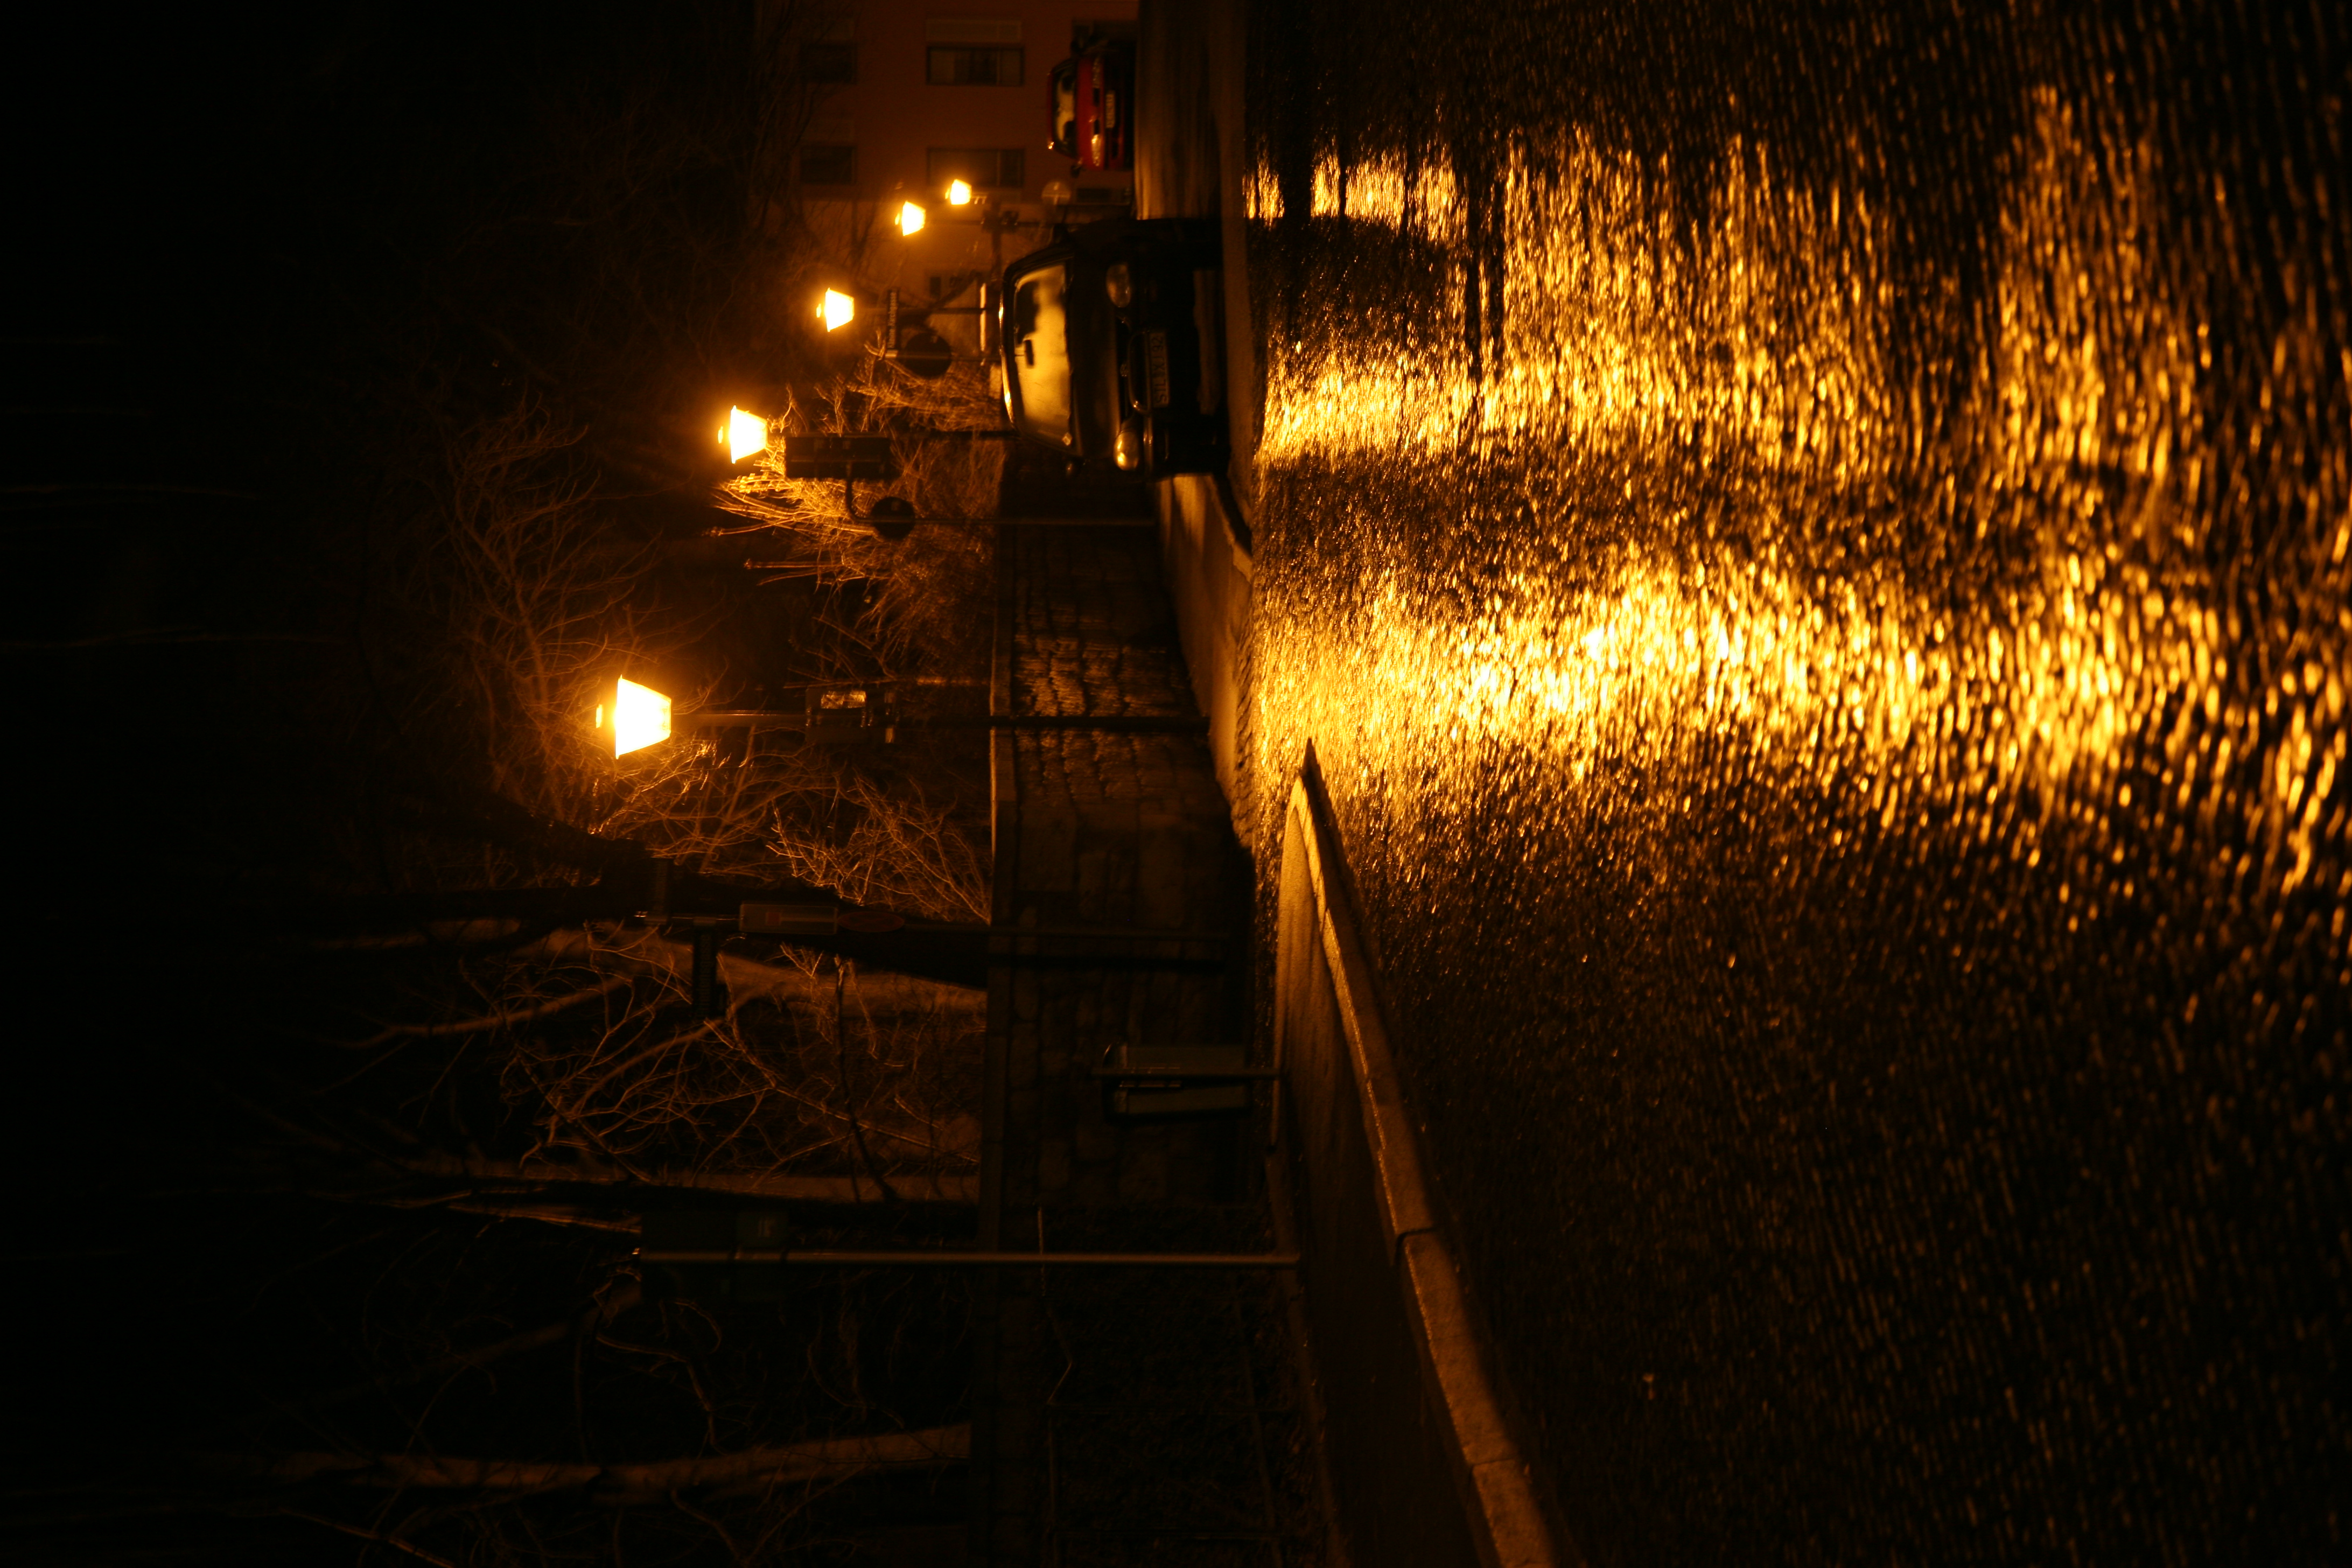
light, street, night, sunlight, morning, dawn, dusk, evening, reflection, darkness, street light, lighting, waterway, rue, germany, allemagne, nacht, strasse, nuit, thuringia, weimar, thuringe, th ringen